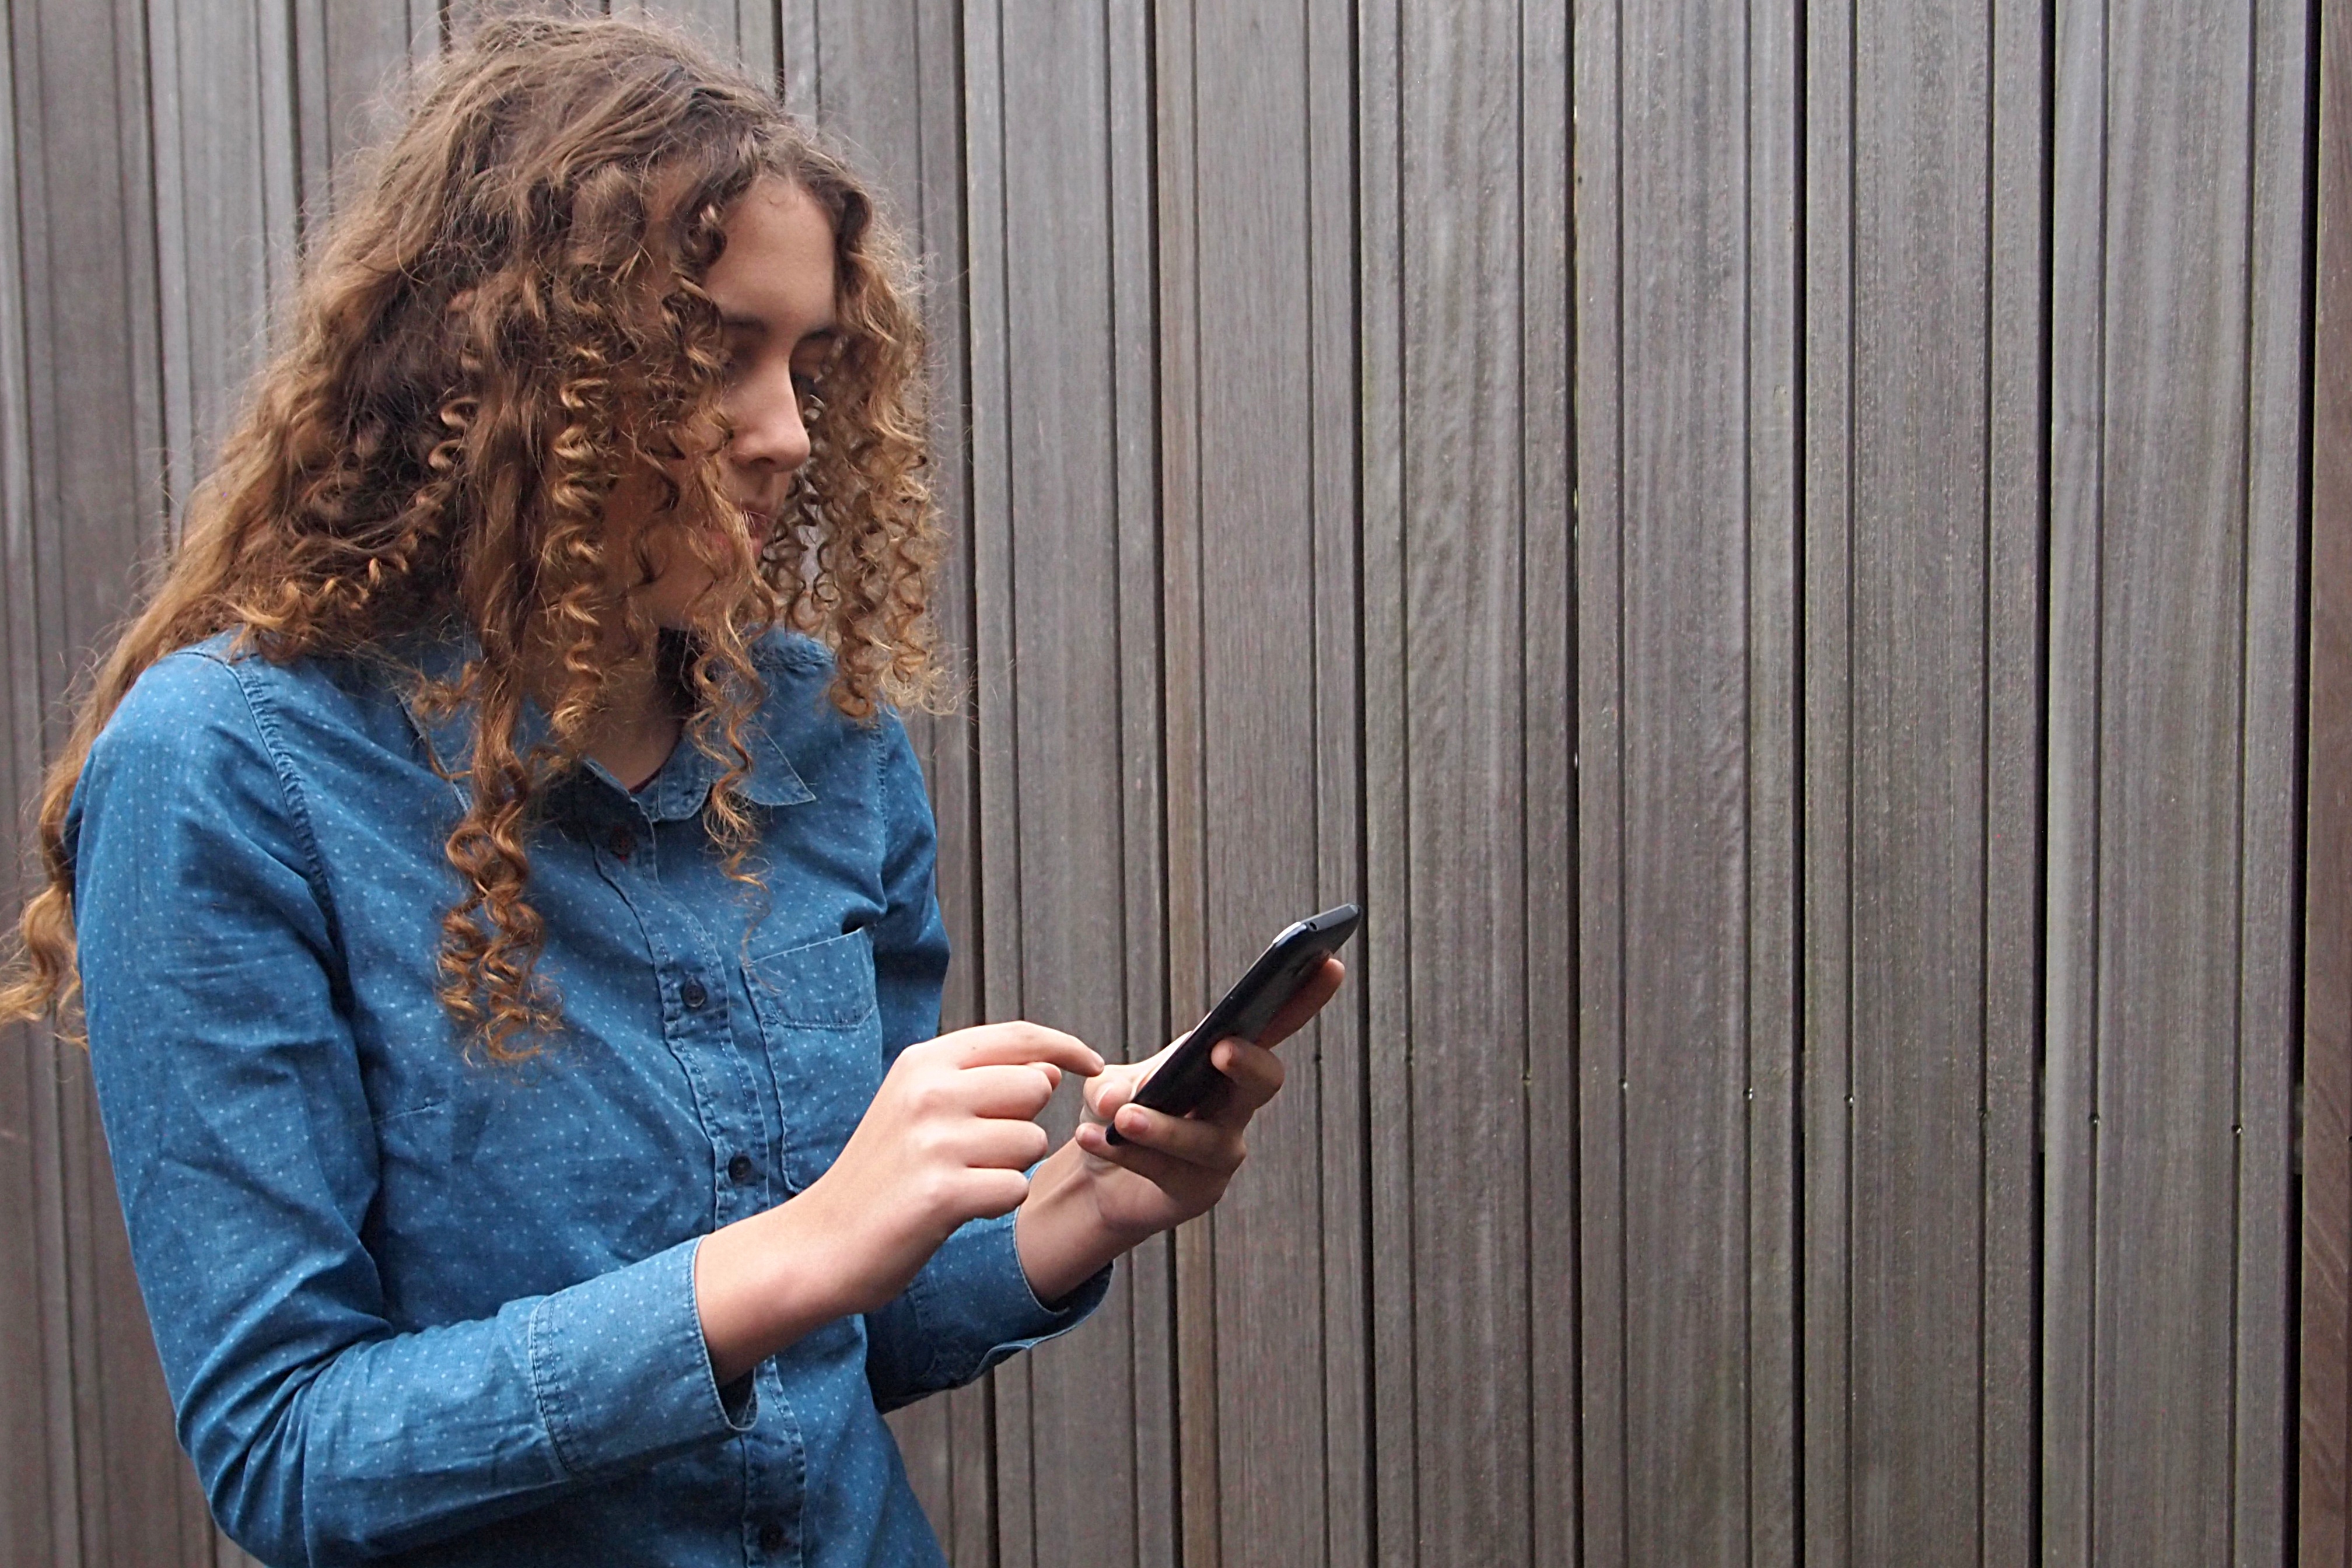
person, girl, portrait, spring, youth, telephone, hands, singing, contact, app, afro hairstyle